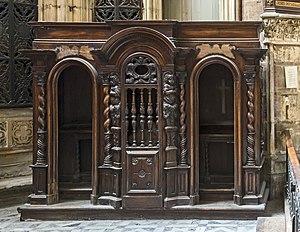
La cathédrale Saint-Étienne de Toulouse est une cathédrale catholique romaine du centre historique de Toulouse, dans le département de la Haute-Garonne. Elle a donné son nom au quartier qui l'entoure. On ne connaît pas les origines de la cathédrale. Ses premières traces datent de 1071, quand l'évêque Isarn décida de reconstruire l'édifice, alors en ruine. Son architecture est particulière car elle est composée d'éléments architecturaux de diverses époques. La cathédrale jouxte l'ancien palais épiscopal, aujourd'hui occupé par la préfecture.